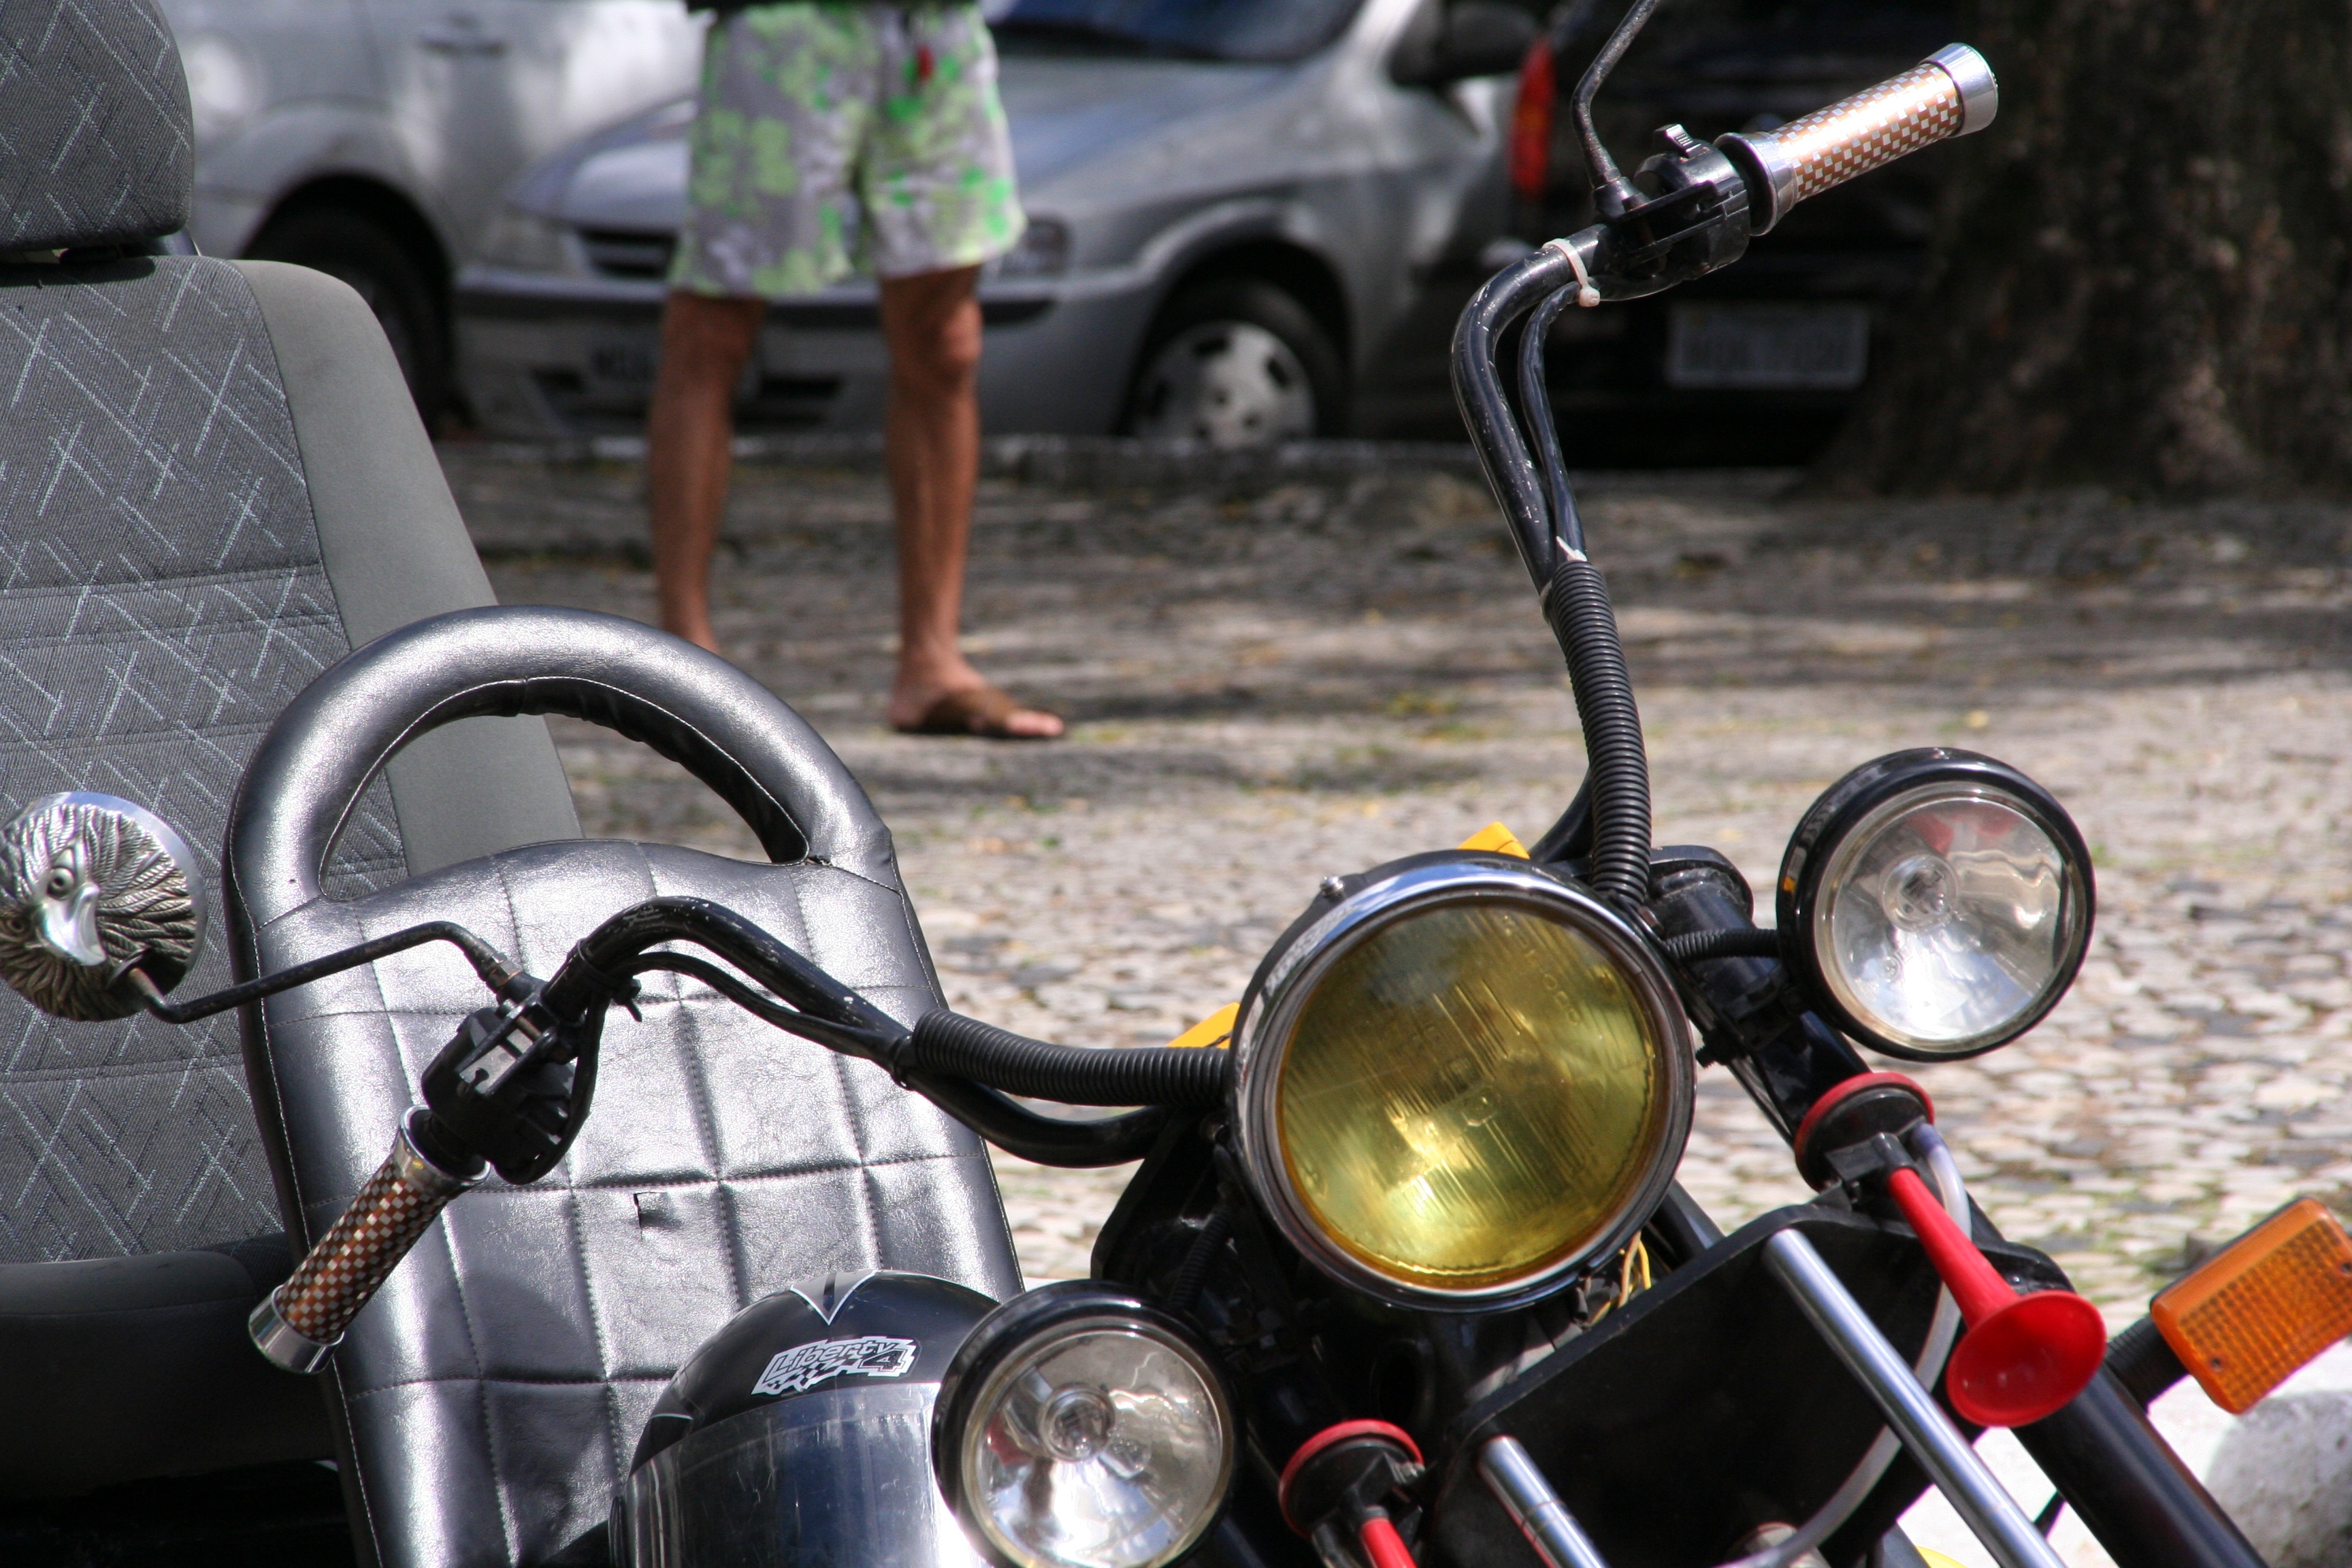
wheel, glass, bicycle, bike, vehicle, motorcycle, ride, encyclopedia, chopper, cruiser, motorcycling, land vehicle